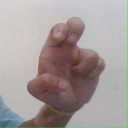
अक्षर: अ